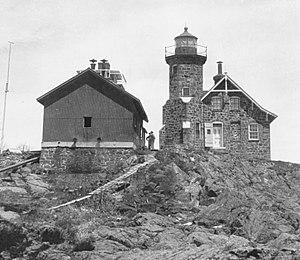
Le phare de Passage Island est un phare américain sur le lac Supérieur situé dans le comté de Keweenaw, dans le Michigan. Protégé au sein du parc national de l'Isle Royale, il est lui-même inscrit au Registre national des lieux historiques depuis le 19 juillet 2006.